U.S. Route 13 in Delaware

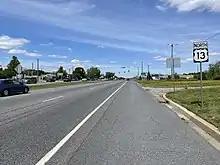
US 13 northbound past DE 10 in Camden

From here, US 13 enters Wilmington and heads northeast along four-lane undivided South Heald Street. The road curves north into industrial areas and reaches a southbound ramp providing access to DE 9 a short distance to the east. After this, the road passes over Norfolk Southern's Shellpot Secondary railroad line on a bridge and intersects DE 9. Here, US 13 becomes concurrent with DE 9 and splits into a one-way pair following New Castle Avenue northbound and South Heald Street southbound, each carrying two lanes of traffic. The one-way streets traverse areas of urban rowhouses and businesses and merge on four-lane undivided South Heald Street. Along this stretch, US 13/DE 9 intersects the northern terminus of DE 9A. Following this, the road becomes East 4th Street and heads north-northwest across the Christina River on a drawbridge. US 13/DE 9 curves northwest and passes under Amtrak's Northeast Corridor railroad line, at which point northbound US 13 splits from the road by heading northeast on North Church Street at the grade crossing of a railroad spur. A block later, the concurrency between DE 9 and southbound US 13 ends at the point where southbound US 13 joins the road from North Spruce Street. US 13 continues along this one-way pair, carrying two lanes in each direction, through the eastern part of the city as it passes more urban development, heading to the west of Old Swedes Church and Fort Christina, which are both part of First State National Historical Park, on North Church Street. At East 11th Street, US 13 becomes two-way again and heads northeast over the Brandywine Creek on four-lane undivided Northeast Boulevard. Past the bridge, the route intersects East 12th Street and continues through urban residential and business areas as a four-lane divided highway.